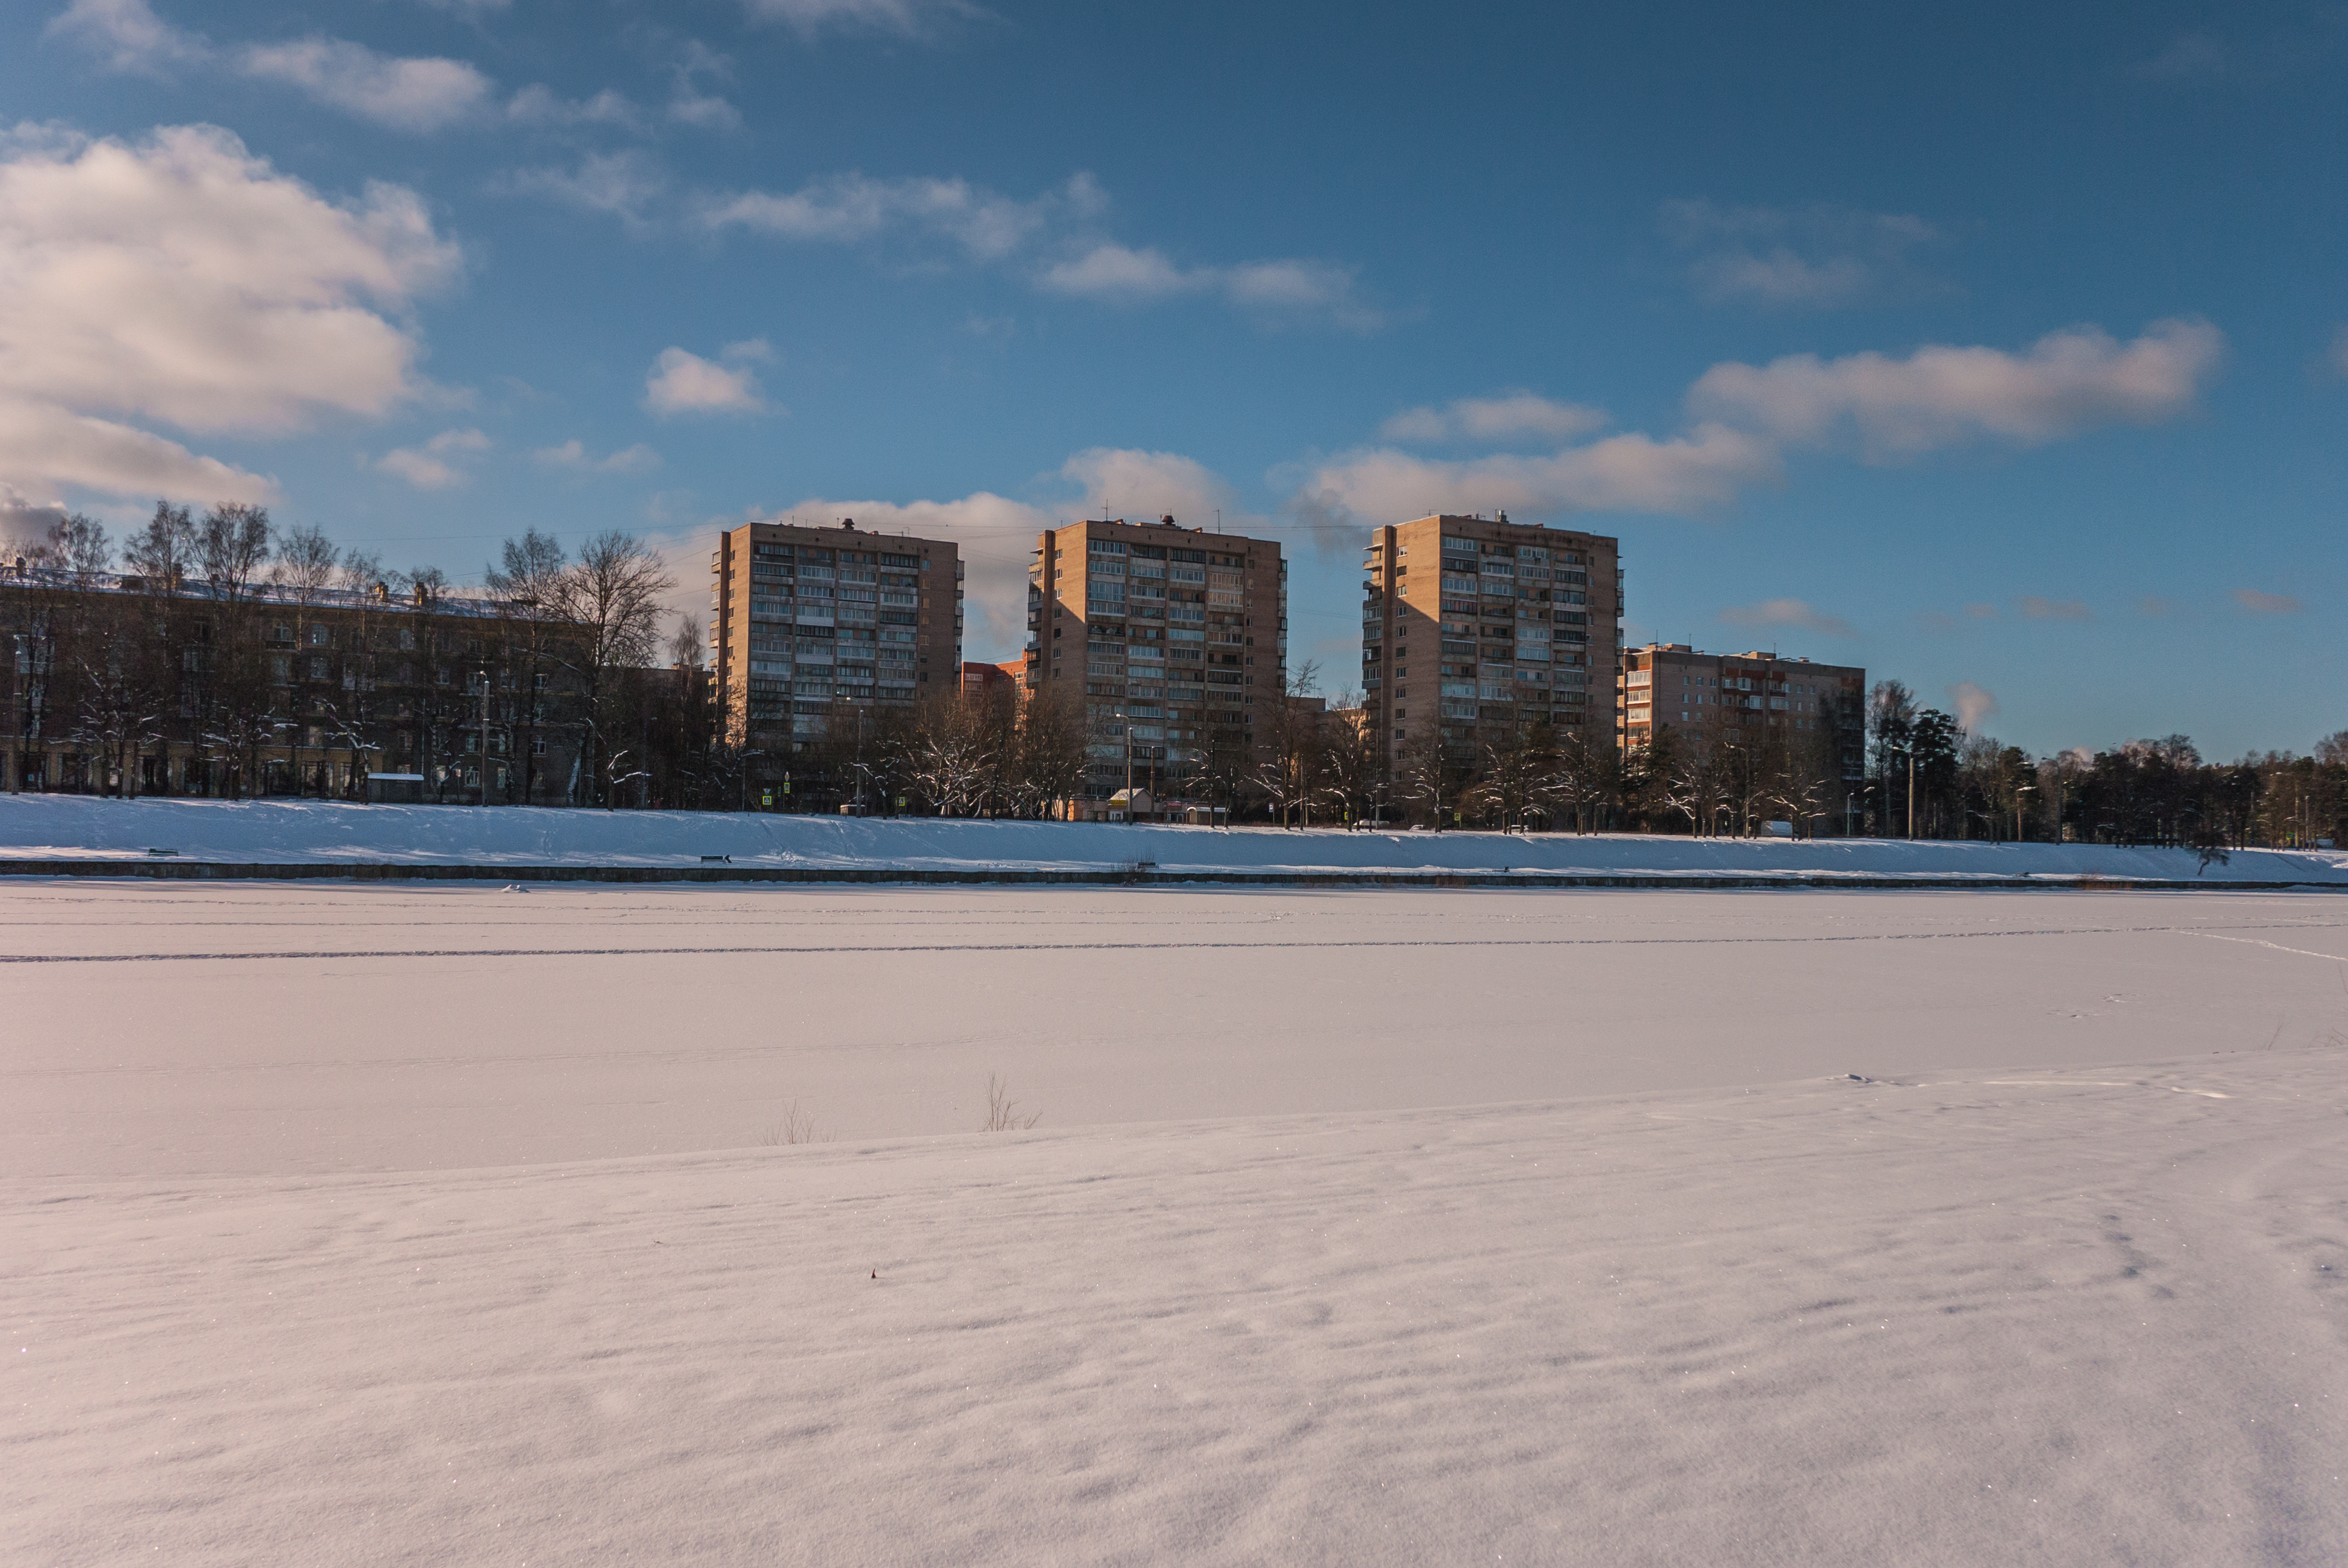
images, cloud, sky, building, atmosphere, skyscraper, water, snow, tower block, natural landscape, sunlight, cityscape, tree, freezing, horizon, city, landscape, metropolitan area, tower, metropolis, waterway, house, human settlement, condominium, urban area, cumulus, shore, winter, reflection, evening, downtown, meteorological phenomenon, dusk, ocean, skyline, night, road, commercial building, rock, apartment, panorama, coast, headquarters, frost, mixed use, sea, wave, ice, river